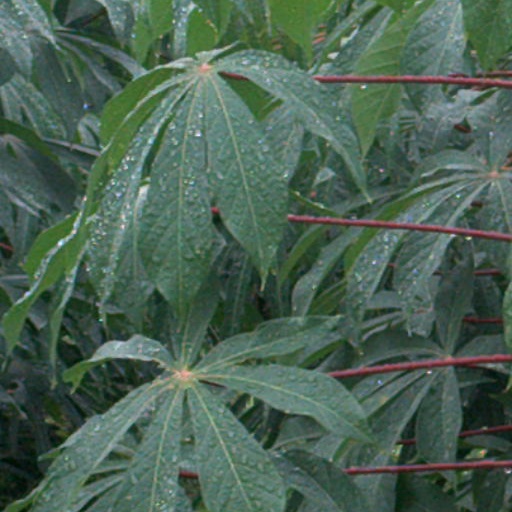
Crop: cassava